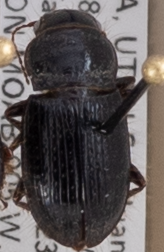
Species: Piosoma setosum
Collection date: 2023-07-11
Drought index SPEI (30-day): -1.282
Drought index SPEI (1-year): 0.594
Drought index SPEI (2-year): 0.17